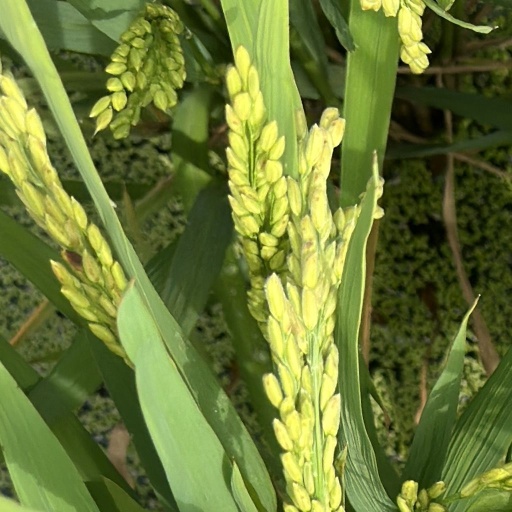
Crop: rice